The Wilderness (Virginia)

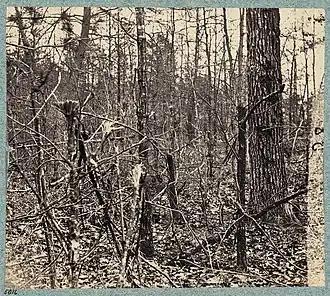
Portion of Wilderness battlefield photographed in 1865

The Wilderness is a densely forested region of Virginia that covers some of Orange County and Spotsylvania County, Virginia. Chancellorsville, Virginia is located here.